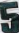
Number: 5